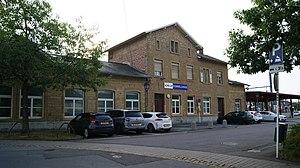
Gare Dommeldange dans le Ville de Luxembourg au Grand-Duché de Luxembourg.